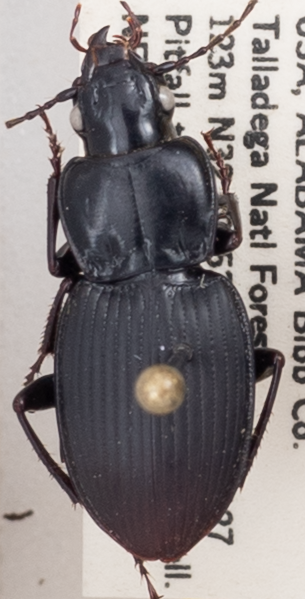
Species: Cyclotrachelus convivus
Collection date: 2020-05-27
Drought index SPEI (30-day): -0.14
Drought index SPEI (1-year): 1.22
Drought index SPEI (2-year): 1.85